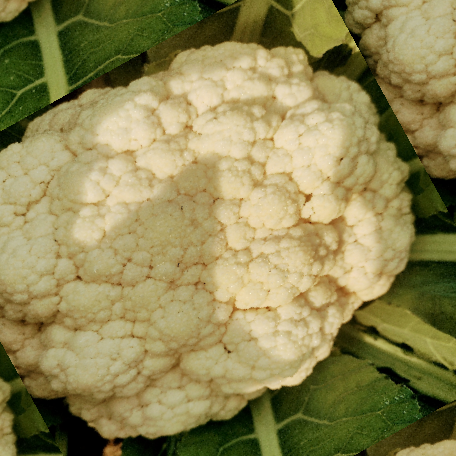
Label: Disease Free